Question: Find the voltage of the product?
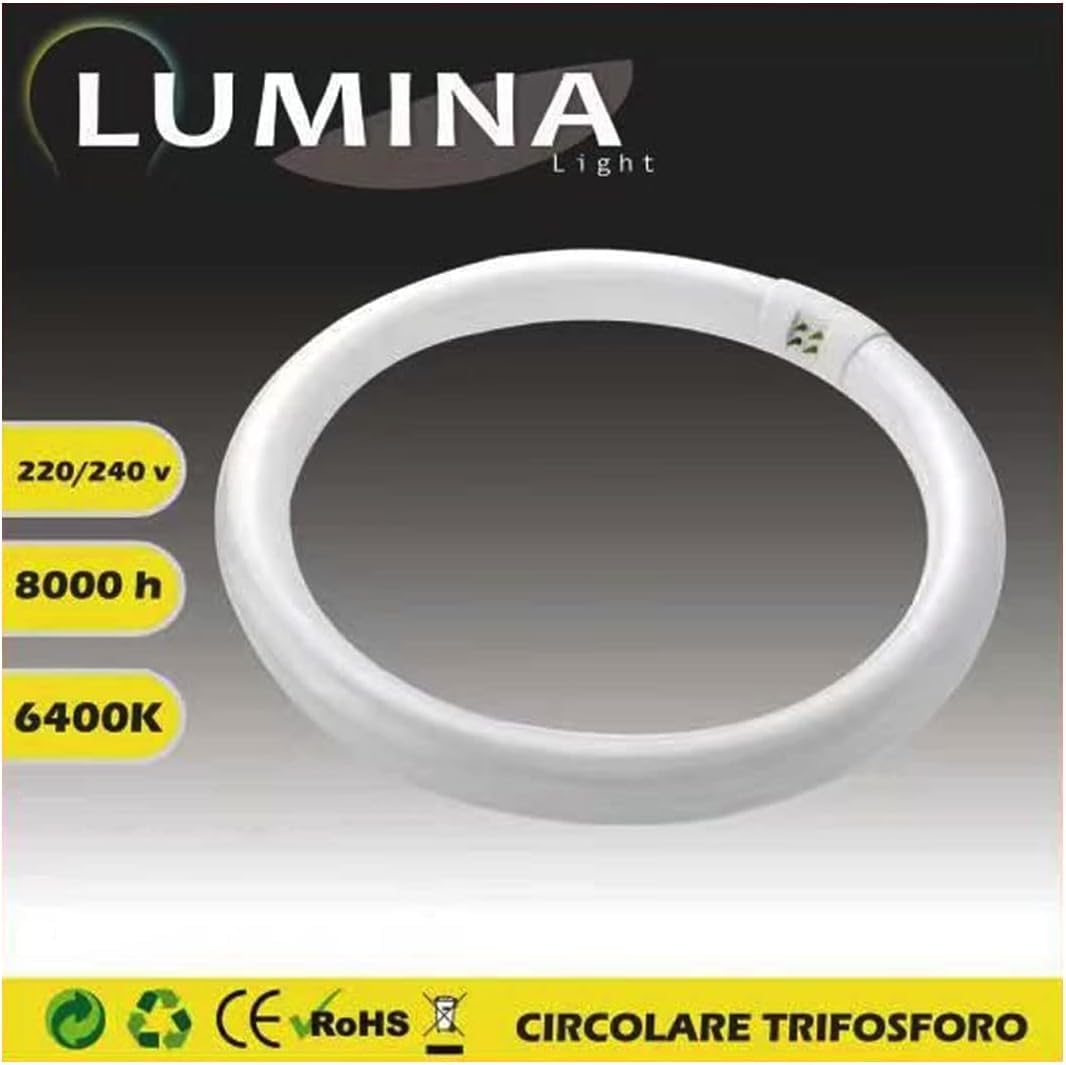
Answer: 0.9166666666666666 volt